Deptford Dockyard

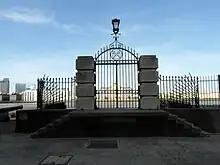
The Victualling Yard's river gate.

The dockyard reopened in 1844 as a shipbuilding yard. (Small-scale warship construction had resumed in 1837, and continued for the next 32 years). Vessels launched at Deptford were fitted out at Woolwich Dockyard, where the navy had established its first steam factory (for building and installing marine steam engines). In 1838, Joseph Huddart's original stationary rope making machine had been installed in the north range of the storehouse quadrangle. The Great Dock was rebuilt (following a partial collapse) in 1839–41, and at the same time it was enclosed beneath a substantial timber roof. Then, from 1844 to 1846, the old shipbuilding slips were comprehensively rebuilt. The new slips were numbered: No.1 was immediately north of the basin and ran down to the river; No.2 and No.3 were adjacent to each other and ran into the basin; No.4 and No.5 were also adjacent to each other and ran down to the river just south of the basin. Nos. 4 and 5 were also roofed in timber, whereas Nos.1, 2 and 3 were all given cast iron roofs manufactured by George Baker and Sons of Lambeth. (The single dry dock linked to the basin was removed in 1844 as part of the rebuilding of the adjacent slips, Nos.2 and 3.)